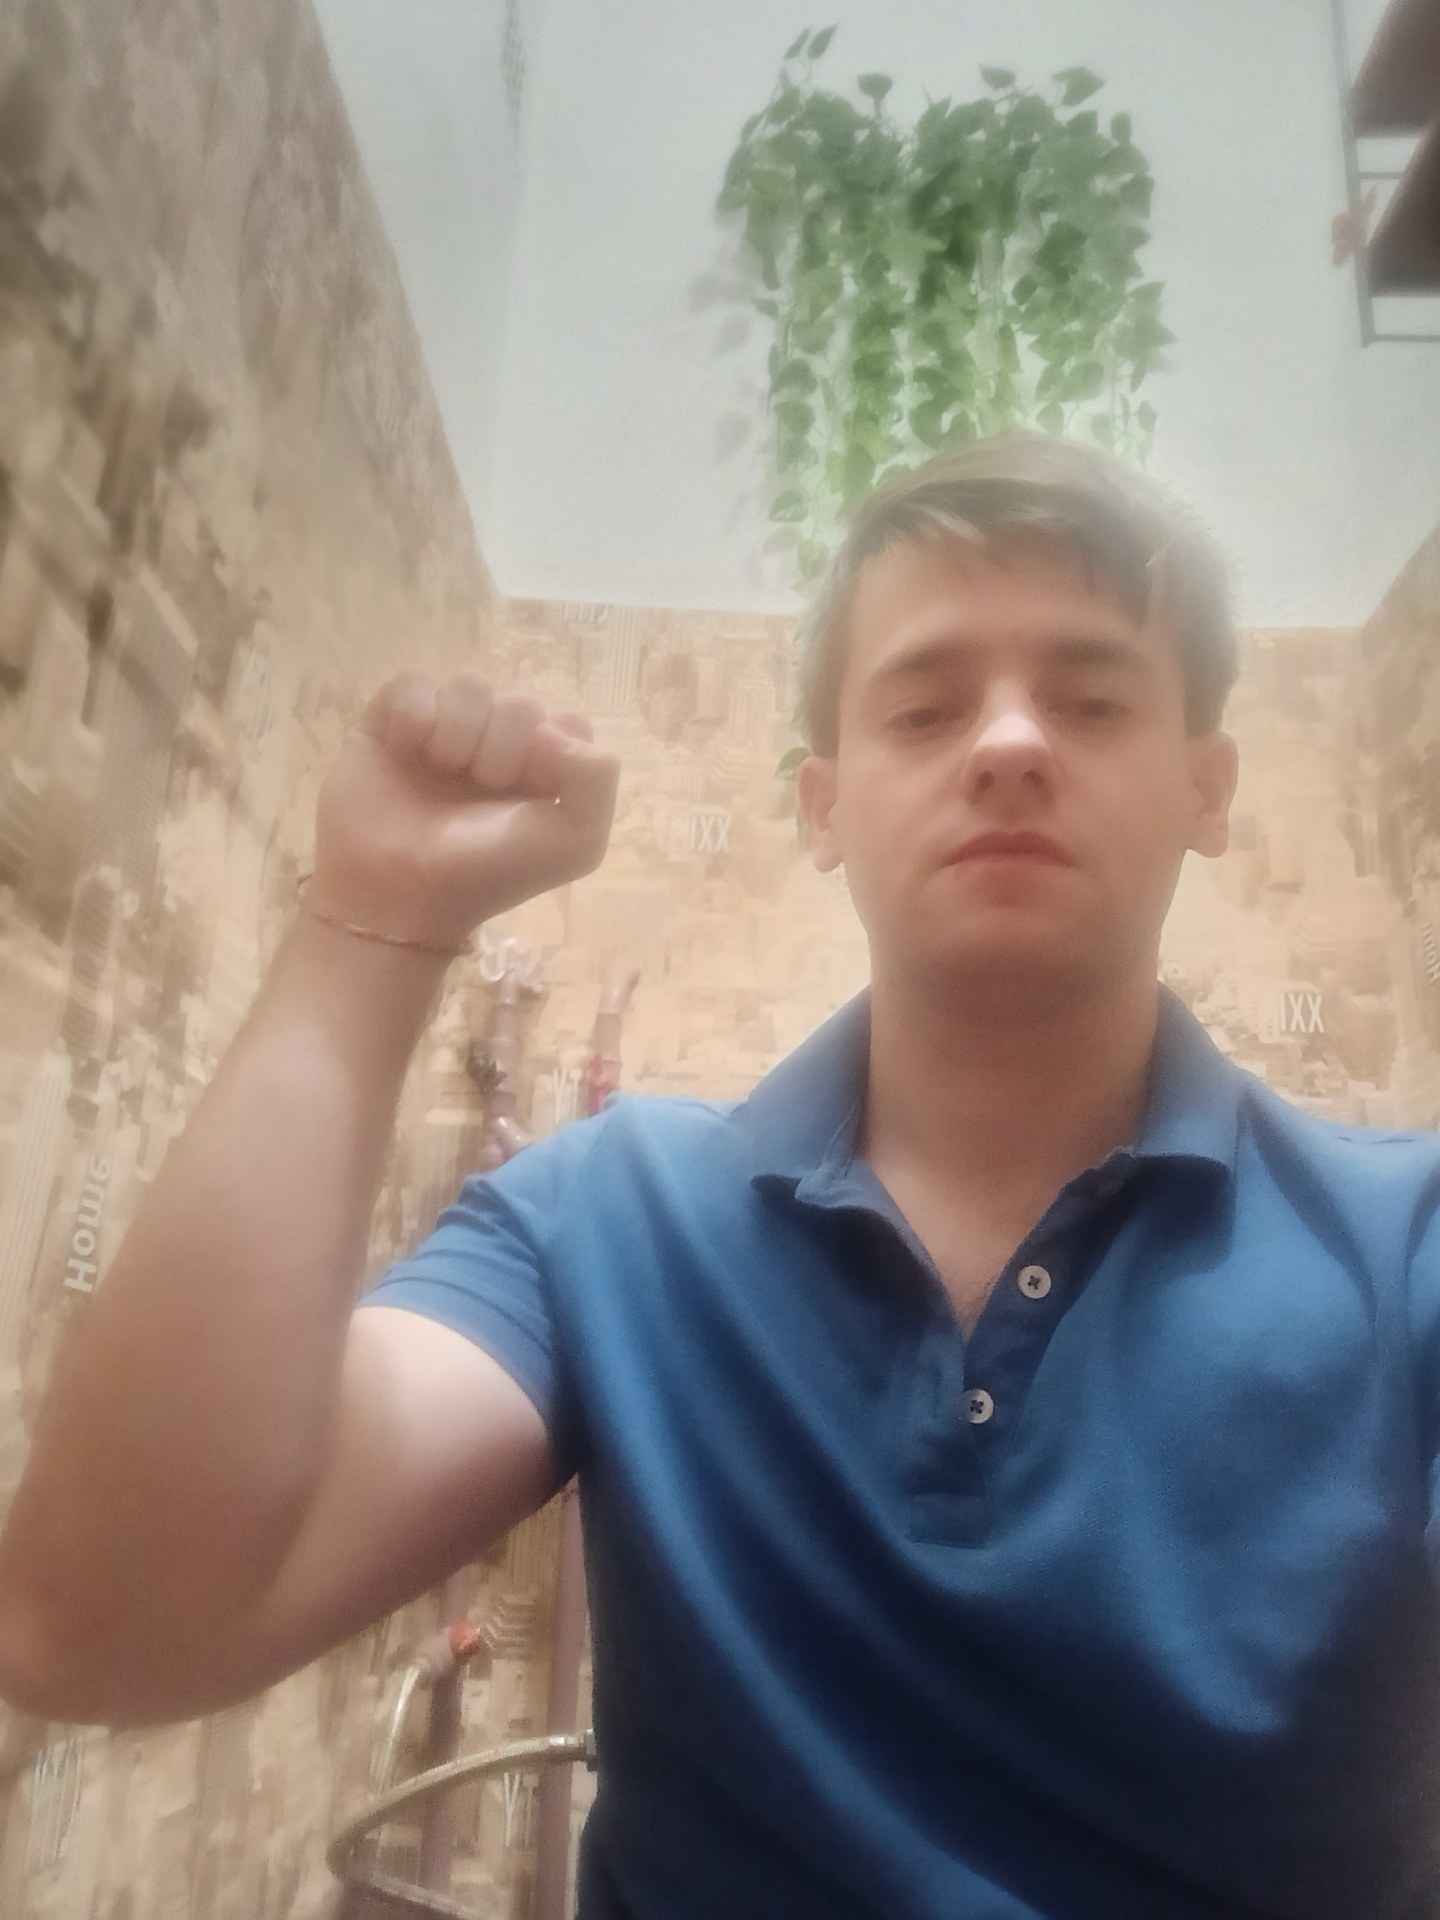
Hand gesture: fist